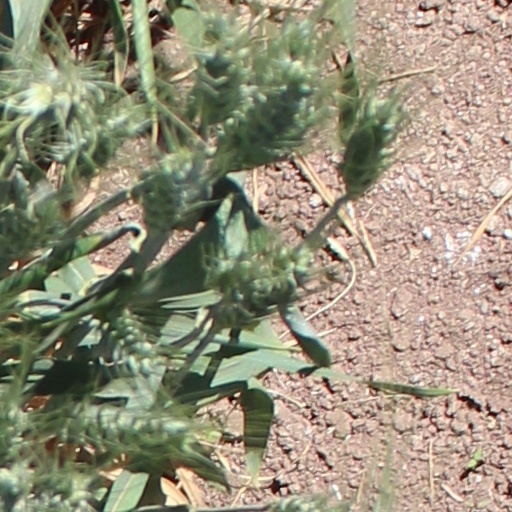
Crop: wheat